Mud volcano

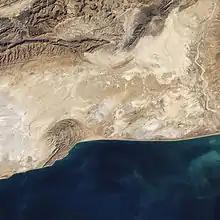
Satellite image of Changradup mud volcanoes in Pakistan

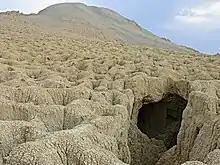
Mount Mehdi mud volcano and its mud glacier in Balochistan province of Pakistan

In Pakistan there are more than 155 active mud volcanoes or vents in Balochistan province; there are about 10 locations with clusters of mud volcanoes. In the west, in Gwadar District, the mud volcanoes are very small and mostly sit in the south of Koh-e-Mehdi toward Sur Bandar. Many more are in the northeast of Ormara. The remainder are in Lasbela District and are scattered between south of Gorangatti on Koh Hinglaj to Koh Kuk in the North of Miani Hor in the Hangol Valley. In this region, the heights of mud volcanoes range between . The most famous is Chandragup. The biggest crater is of V15 mud volcano found at 25°33'13.63"N. 65°44'09.66"E is about in diameter. Most mud volcanoes in this region are in out-of-reach areas having very difficult terrain. Mount Mehdi mud volcano near Miani Hor is also famous for large mud glacier around its caldera. Dormant mud volcanoes stand like columns of mud in many other areas.. There are few near Qila Saifullah and Zhob region of Balochistan. The tallest of all in Balochistan stands at a height of around known as Khatkandi mud volcano.